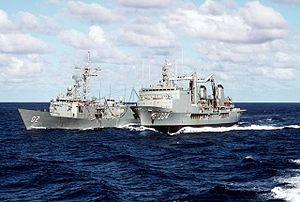
On peut faire partir l'histoire de la Marine royale australienne de l'année 1788 avec la colonisation de l'Australie par les Britanniques. De 1788 jusqu'en 1859, les navires de la marine de guerre du Royaume-Uni firent de fréquents voyages vers ces nouvelles colonies. En 1859, fut formée l'escadre Australie qui resta en Australie jusqu'en 1913. Au cours de la période qui précéda la création de la Fédération, chacune des six colonies australiennes exploita sa propre force navale coloniale, forces qui fusionnèrent en 1901 pour former la Commonwealth Naval Force. La Royal Australian Navy fut créée en 1911 et en 1913 la flotte eut son premier navire à vapeur.